Batkivshchyna

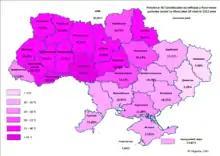
Results of the 2012 elections

Batkivshchyna was a "de facto" umbrella party in the election, whose election list included members of the Reforms and Order, People's Movement of Ukraine, Front for Change, For Ukraine!, People's Self-Defense, Civil Position and Social Christian parties. In July 2012, members of the Mejlis of the Crimean Tatar People joined the list, known as the Fatherland United Opposition. Front for Change leader Arseniy Yatsenyuk headed the list, because Tymoshenko was imprisoned. The list won 62 seats and 25.55 percent of the vote under the proportional party-list system (down from 30.71 percent in 2007 for the Yulia Tymoshenko Bloc), and another 39 in simple-majority constituencies. Competing in 152 of 225 constituencies, they won a total of 101 seats, 22.67 percent of the 450 seats in the Verkhovna Rada. The party lost about two million votes, compared with the results of the Yulia Tymoshenko Bloc in the previous election. Yatsenyuk was temporarily elected leader of this parliamentary faction on 12 December 2012. On 19 October 2012, Batkivshchyna and Svoboda signed an agreement for "the creation of a coalition of democratic forces in the new parliament". The party also coordinated its parliamentary activities with UDAR.